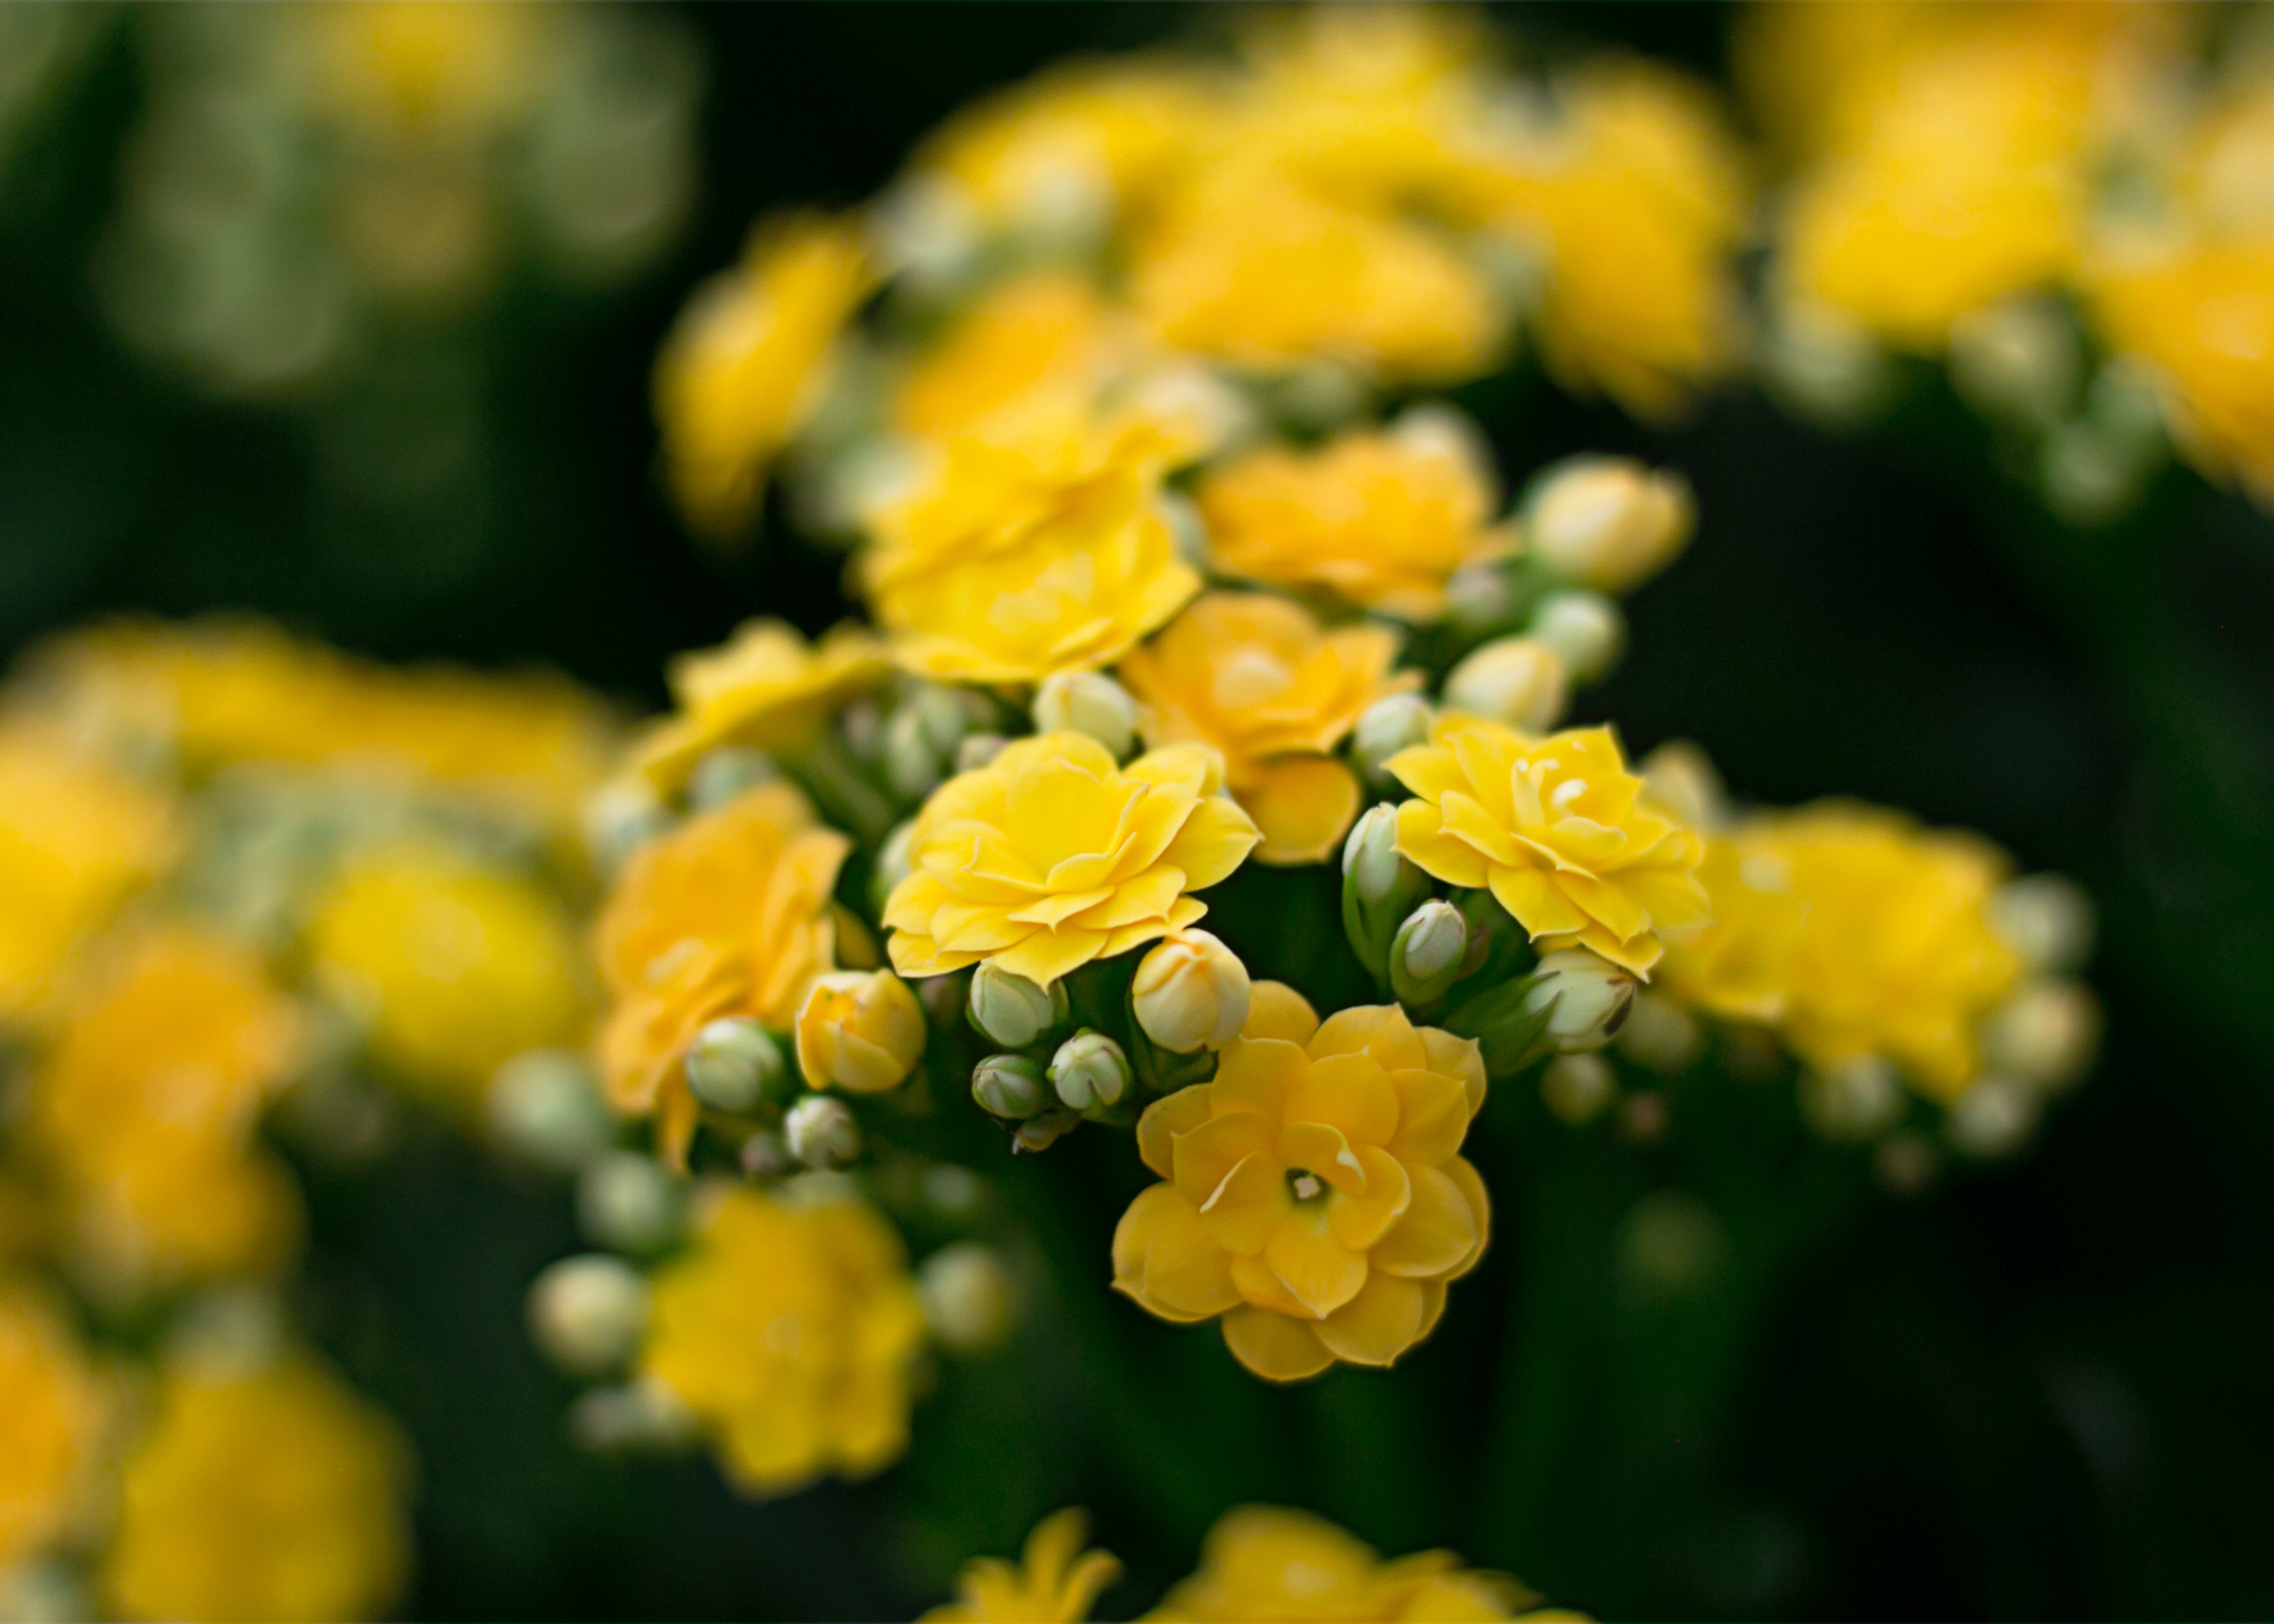
flower, flowering plant, plant, yellow, petal, annual plant